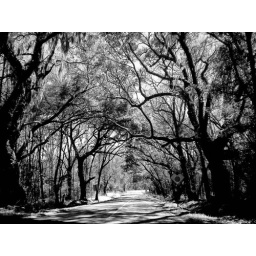
Beaufort in black and white